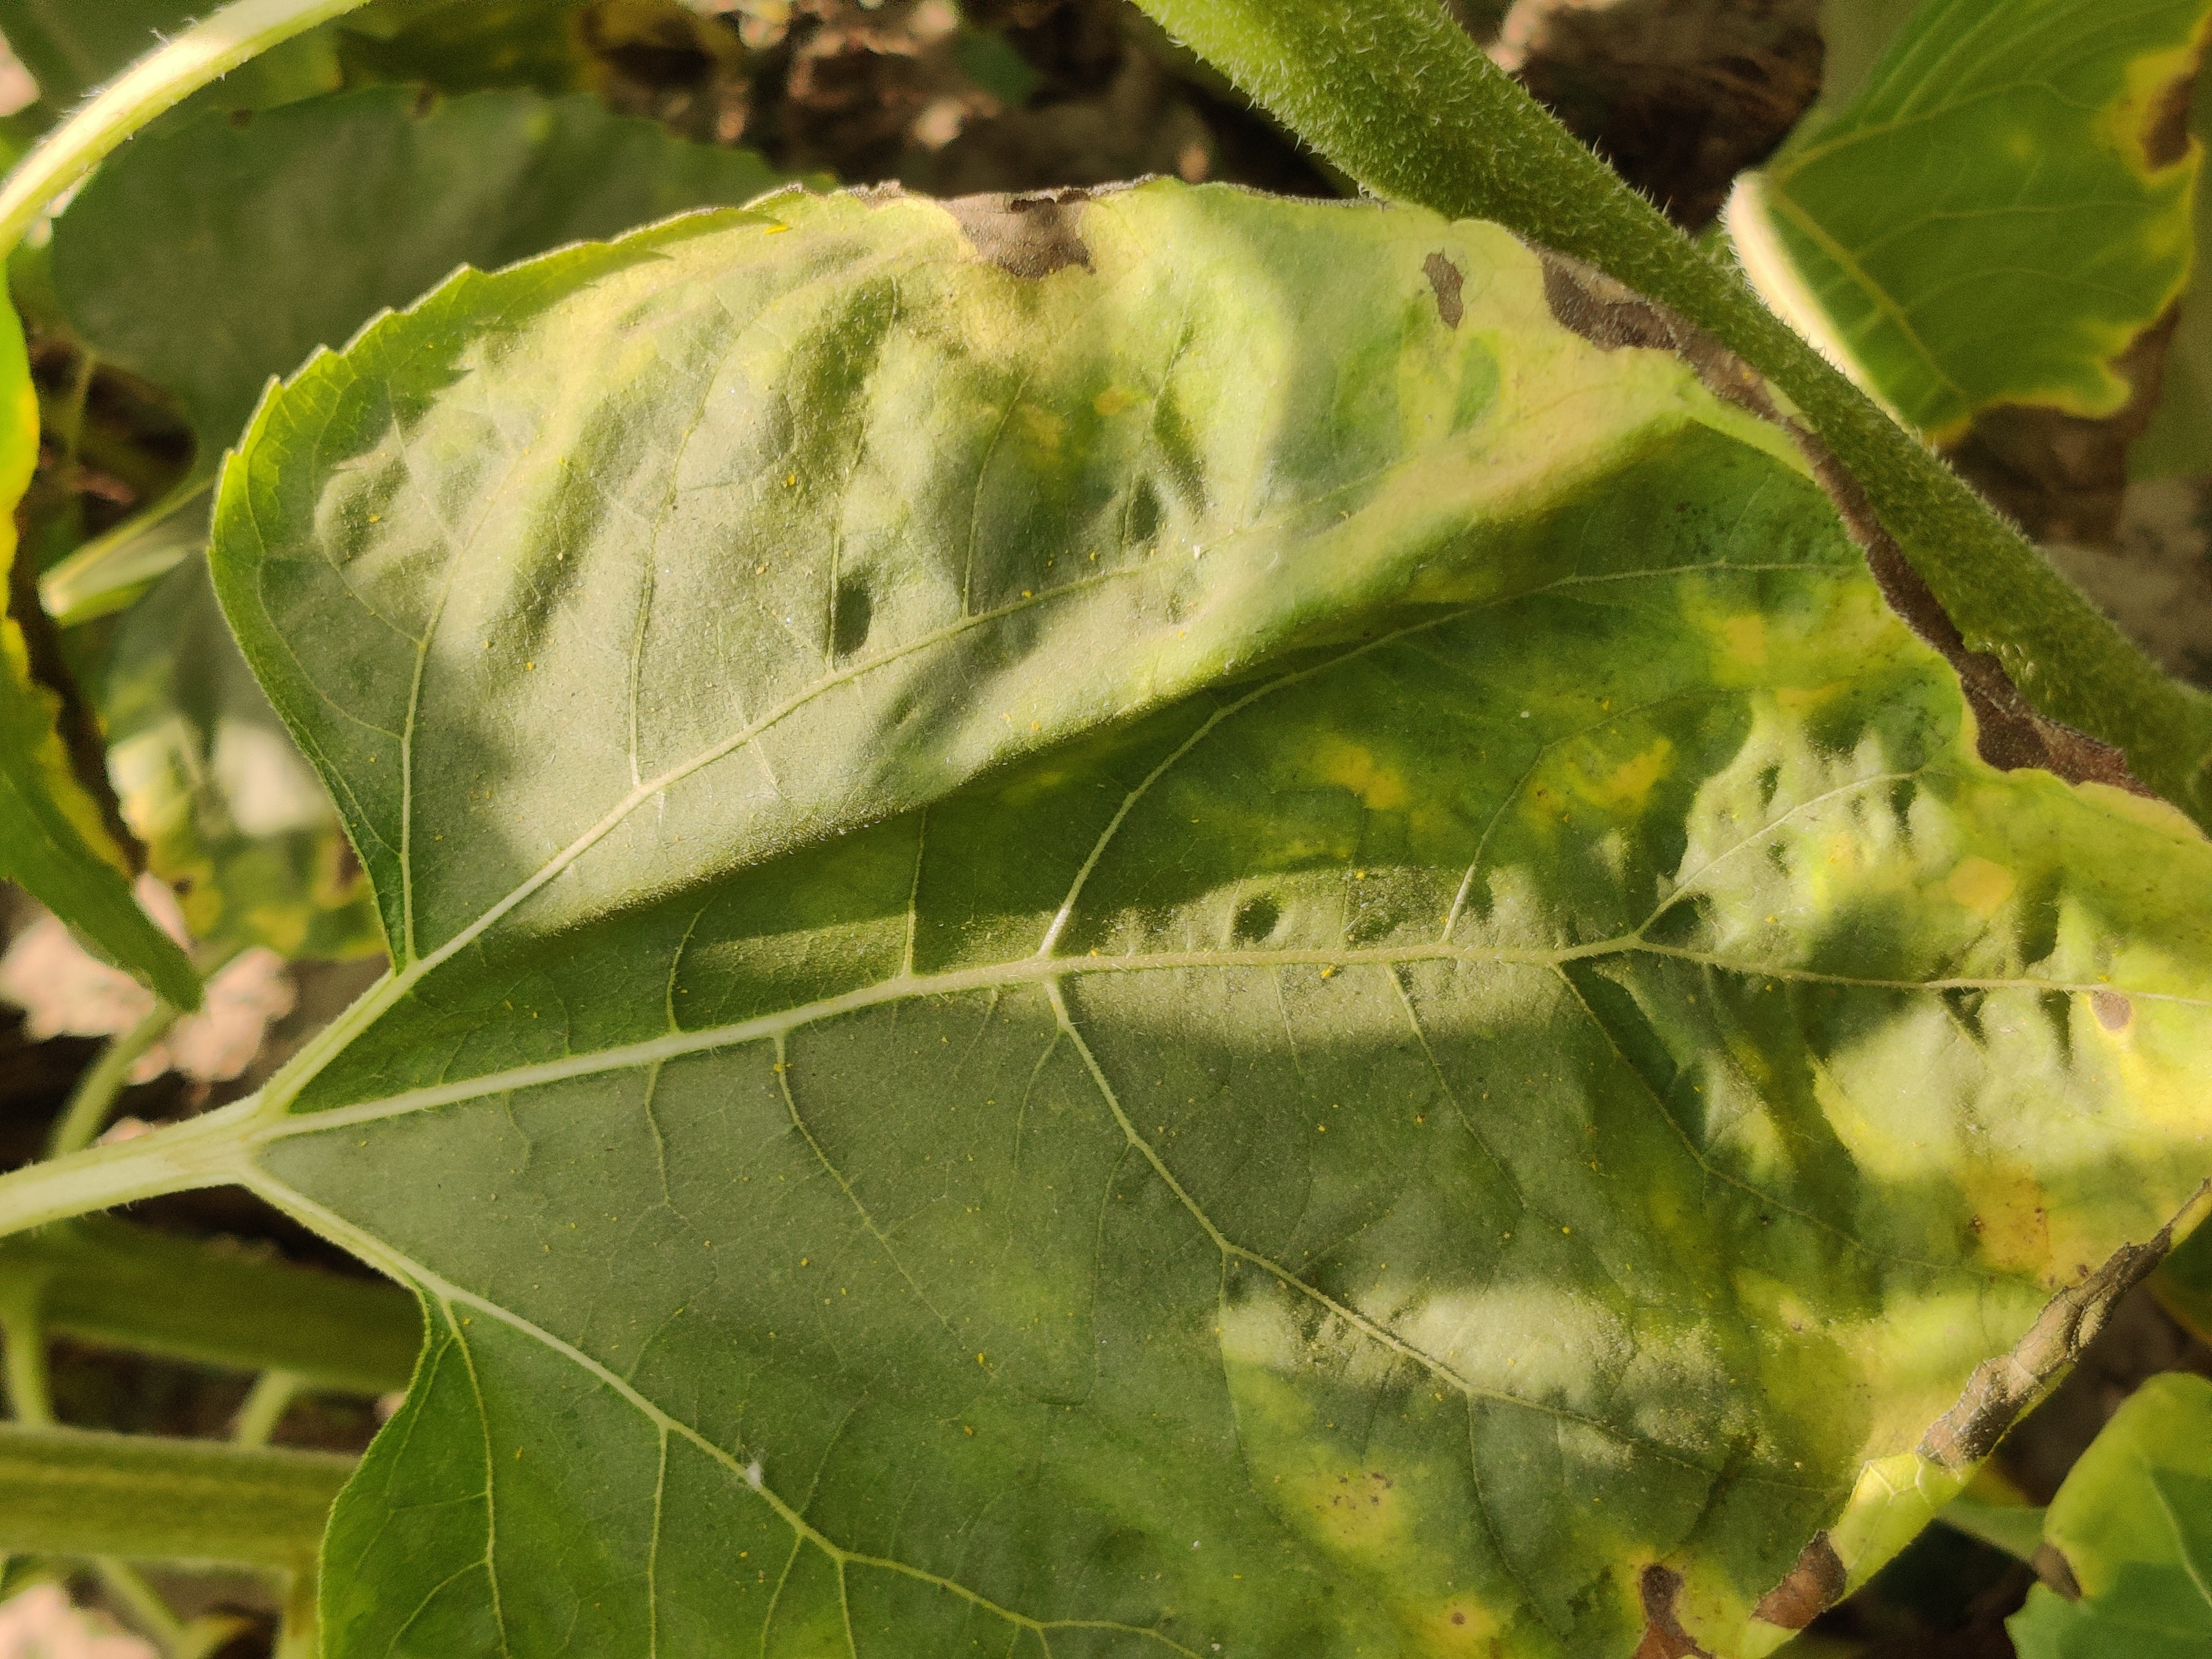
Label: Downy_mildew